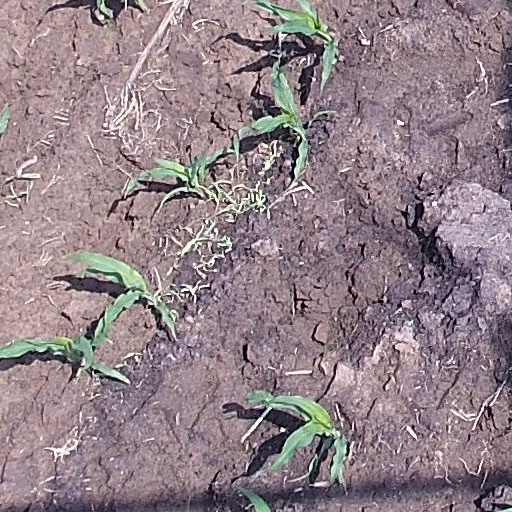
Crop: maize; corn